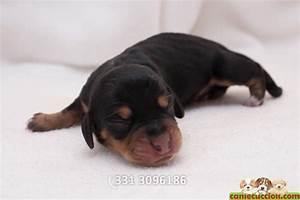
dog